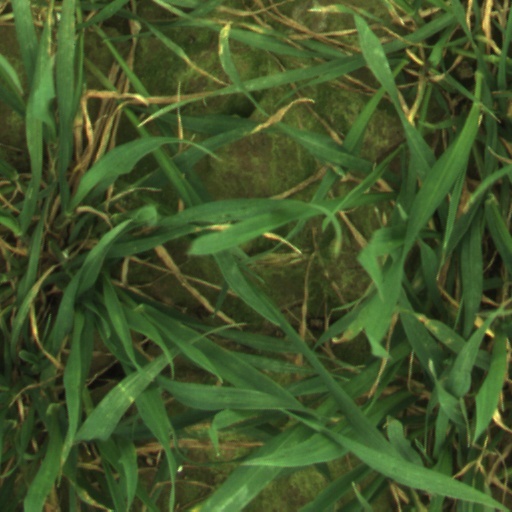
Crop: wheat